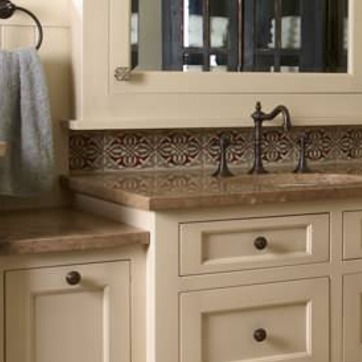
Material: polishedstone